Mithila Madhya Parikrama

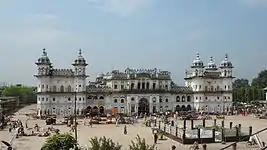
Janaki Mandir, Janakpur

Girja Sthan Phulhar is the place where Sita used to come daily to worship goddess Girja. There was flower garden known as Baag Taraag Pushpavatika in which Sita and Lord Rama saw each other for the first time. Hence the name of this place later became Fulhar (Phulhar).